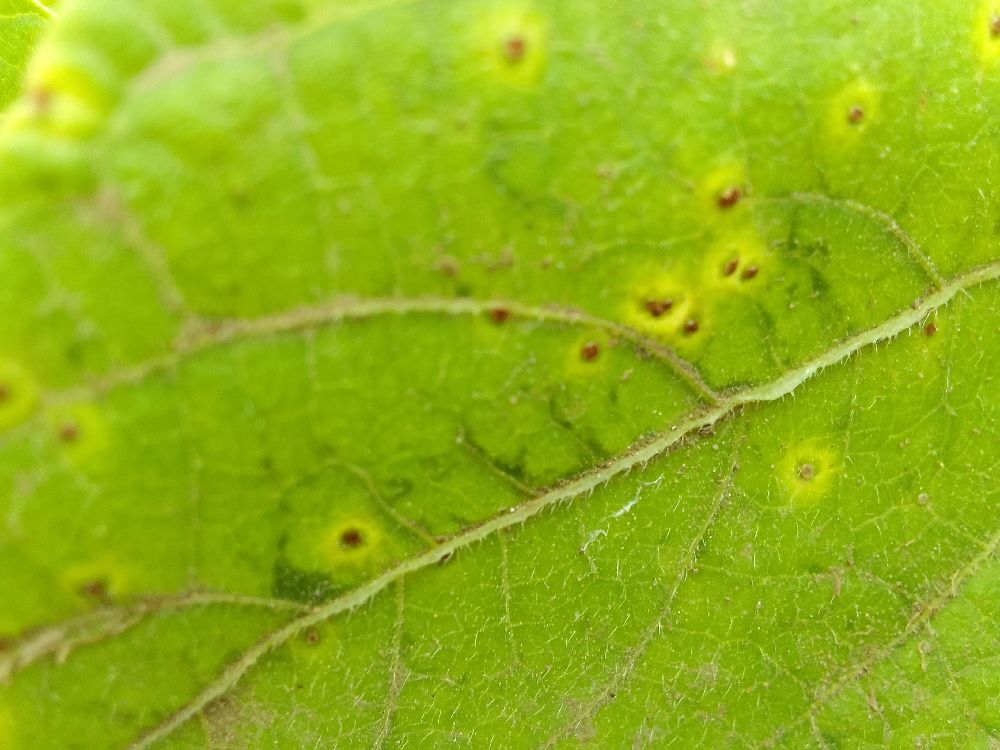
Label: rust